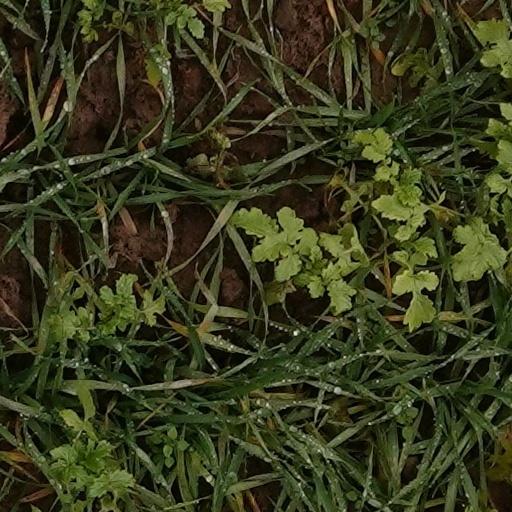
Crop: wheat